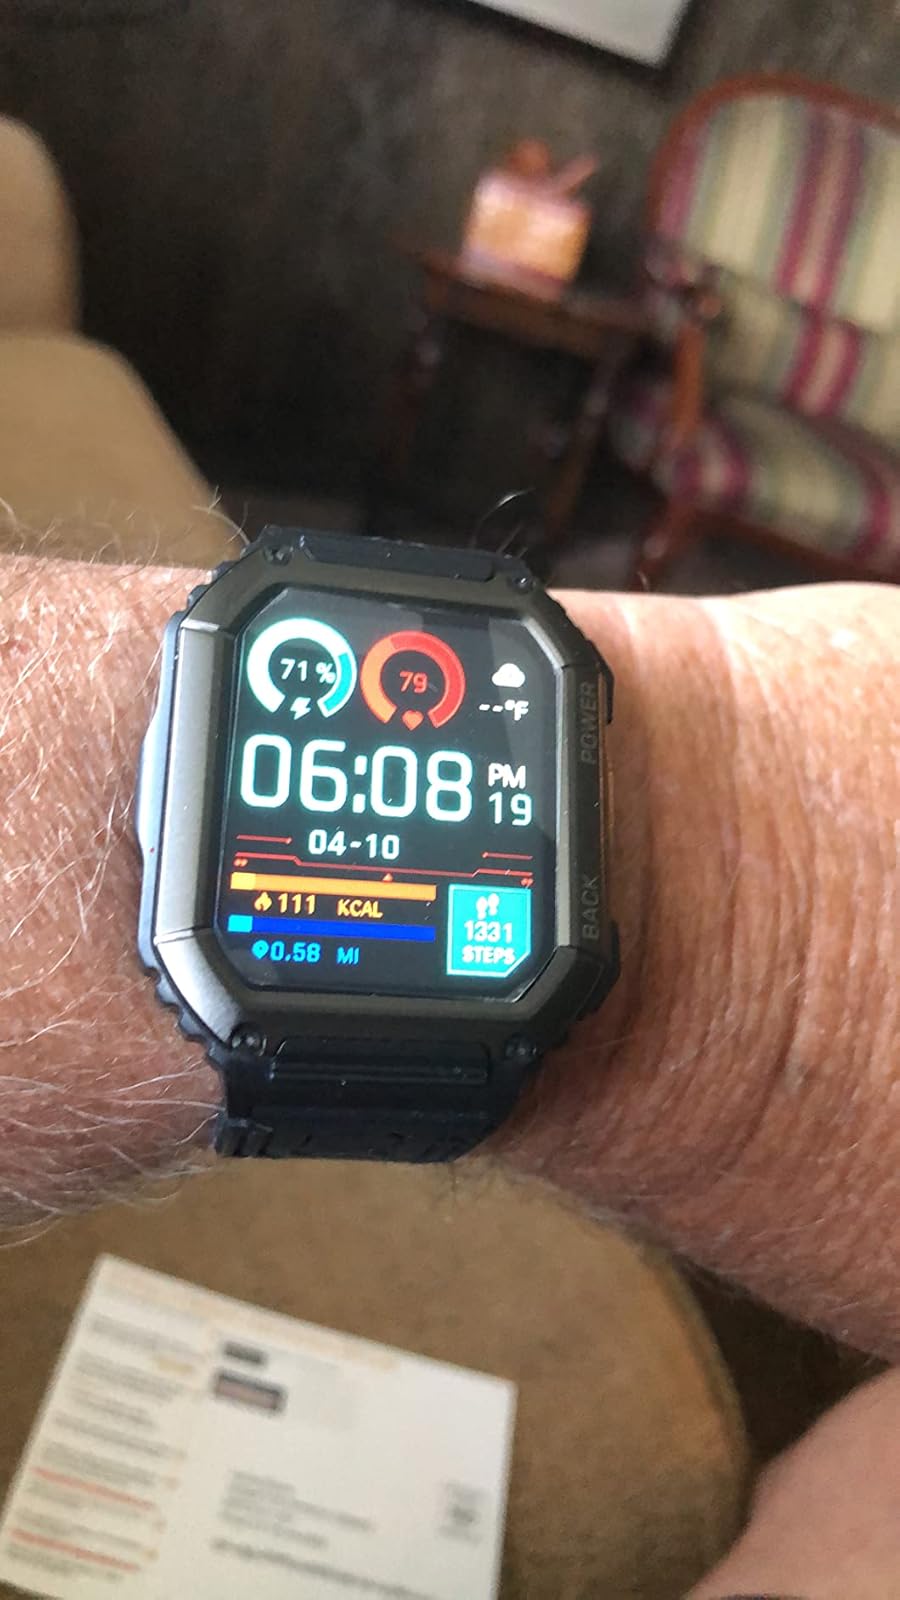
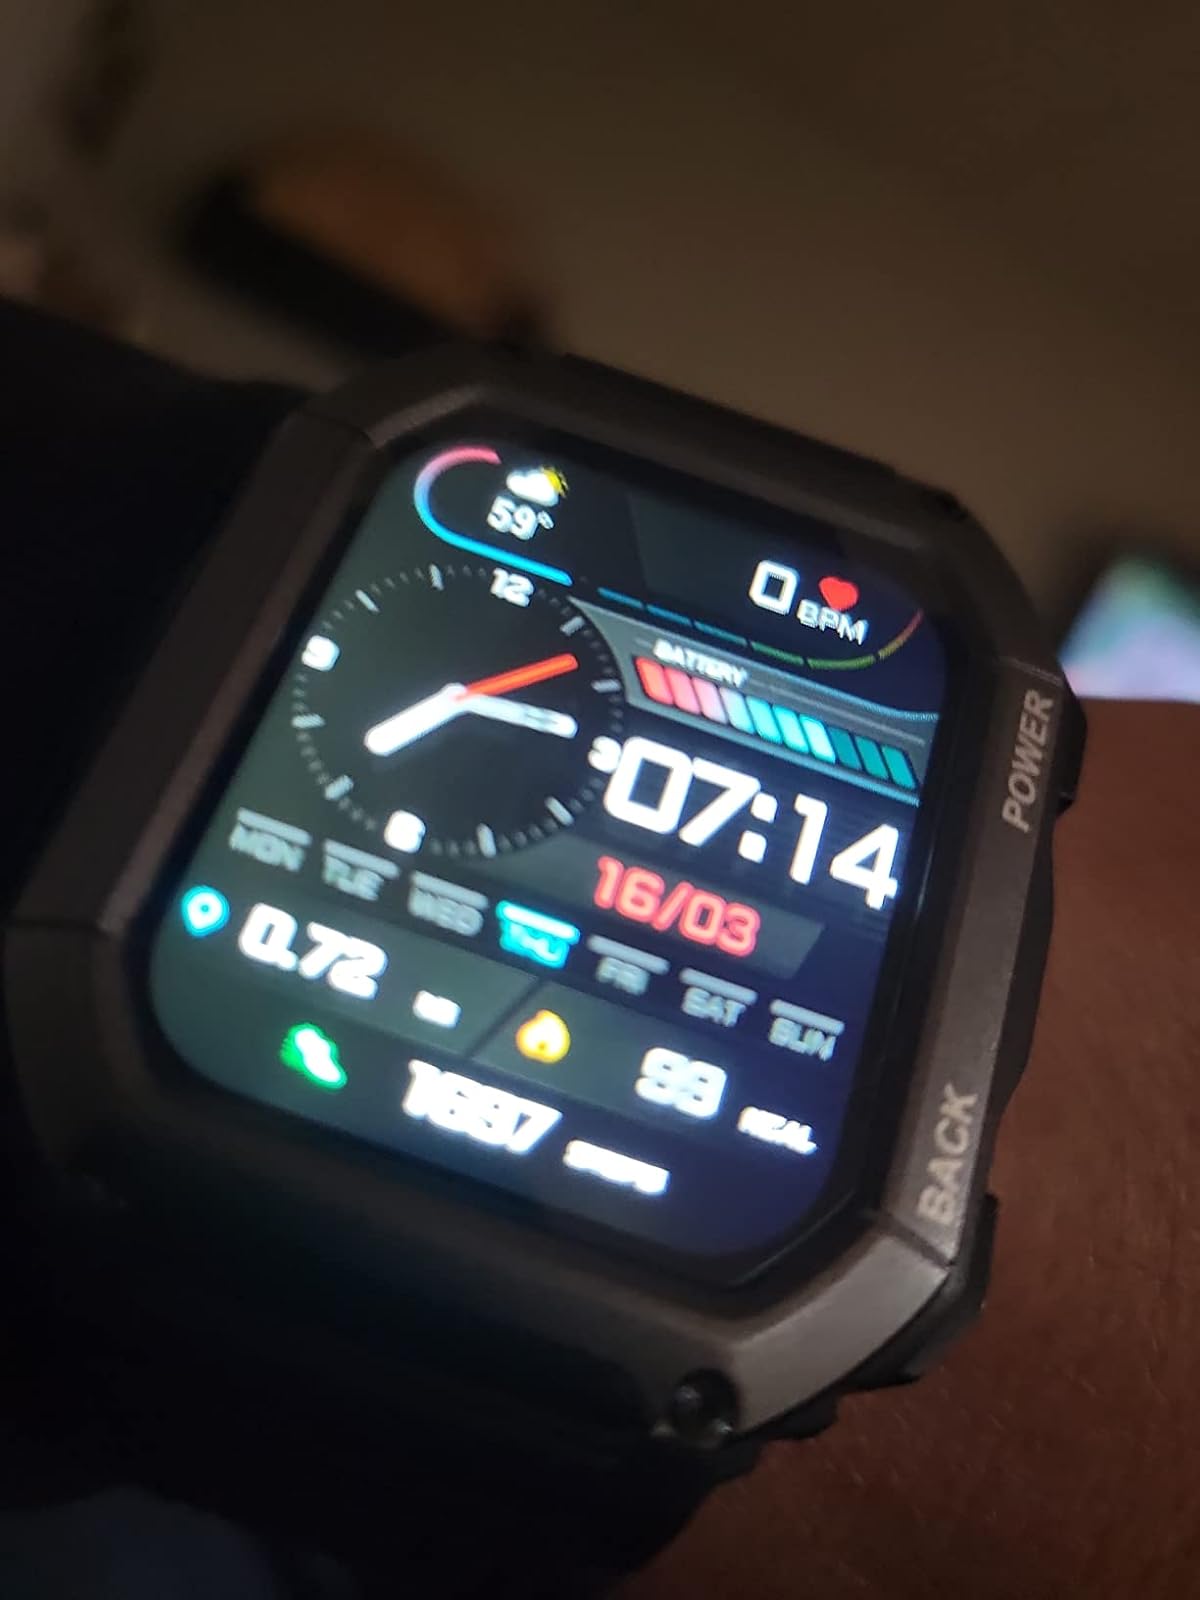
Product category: smartwatch
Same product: yes